Atlas Air Worldwide Holdings

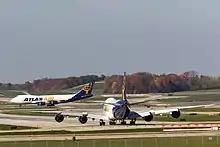
An Atlas Air Boeing 747-8F lines up on Runway 27 at Cincinnati/Northern Kentucky International Airport as one of the airline's 747-400Fs lands on Runway 18C.

Atlas Air Worldwide Holdings owns Atlas Air, Polar Air Cargo, and Titan Aircraft Investments. The company headquarters are in Purchase, New York.